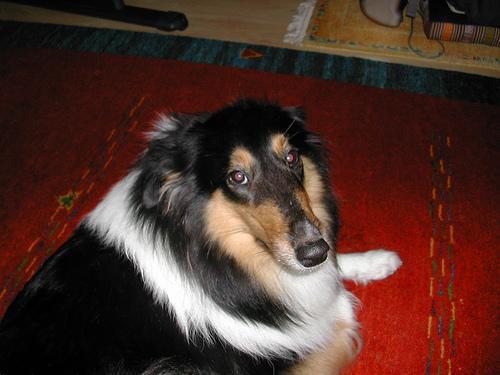
collie